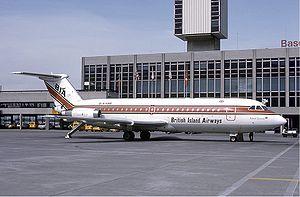
La firme British Aircraft Corporation était un constructeur aéronautique britannique, formé en janvier 1960 par la fusion de English Electric, Vickers-Armstrong, et Bristol Aircraft. Ils furent rejoints en septembre 1960 par Hunting Aircraft.
British Island Airways est une compagnie aérienne britannique qui succède à British United Island Airways. Elle commence ses activités sous ce nom au milieu des années 1970. La BIA cesse ses activités en 1991.
Le British Aircraft Corporation 1-11 était un avion de ligne britannique à réaction de courte portée des années 1960 et 1970. Conçu par Hunting Aircraft, il a été développé et produit par British Aircraft Corporation après que les principaux constructeurs britanniques eurent fusionné en 1960.